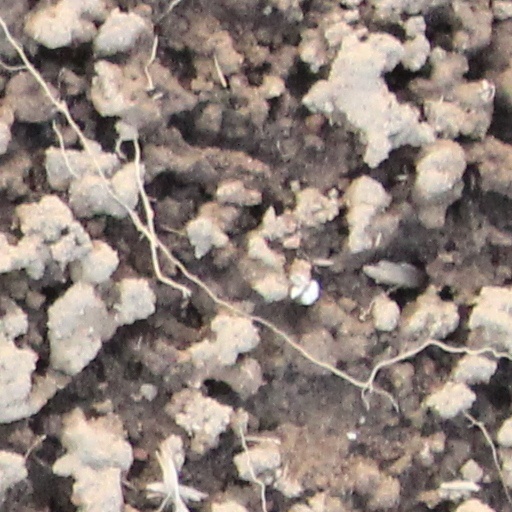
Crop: wheat